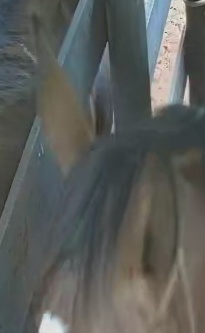
Face region: ears (position_of_ears)
Pain indicator: not_present